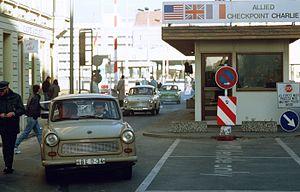
Chronologie de l'Europe : Les évènements par pays de l'année 1990 en Europe. Les évènements thématiques sont traités dans 1990 en Europe